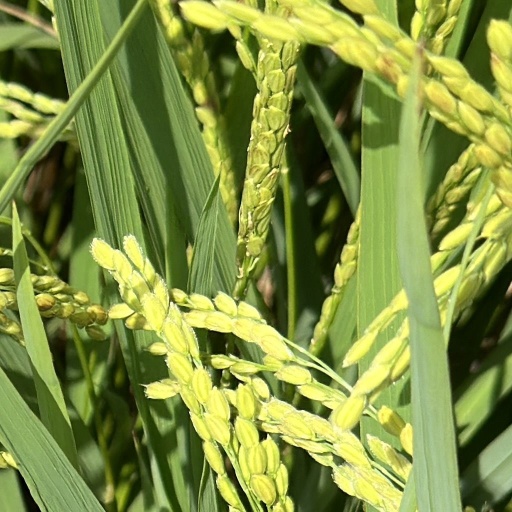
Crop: rice